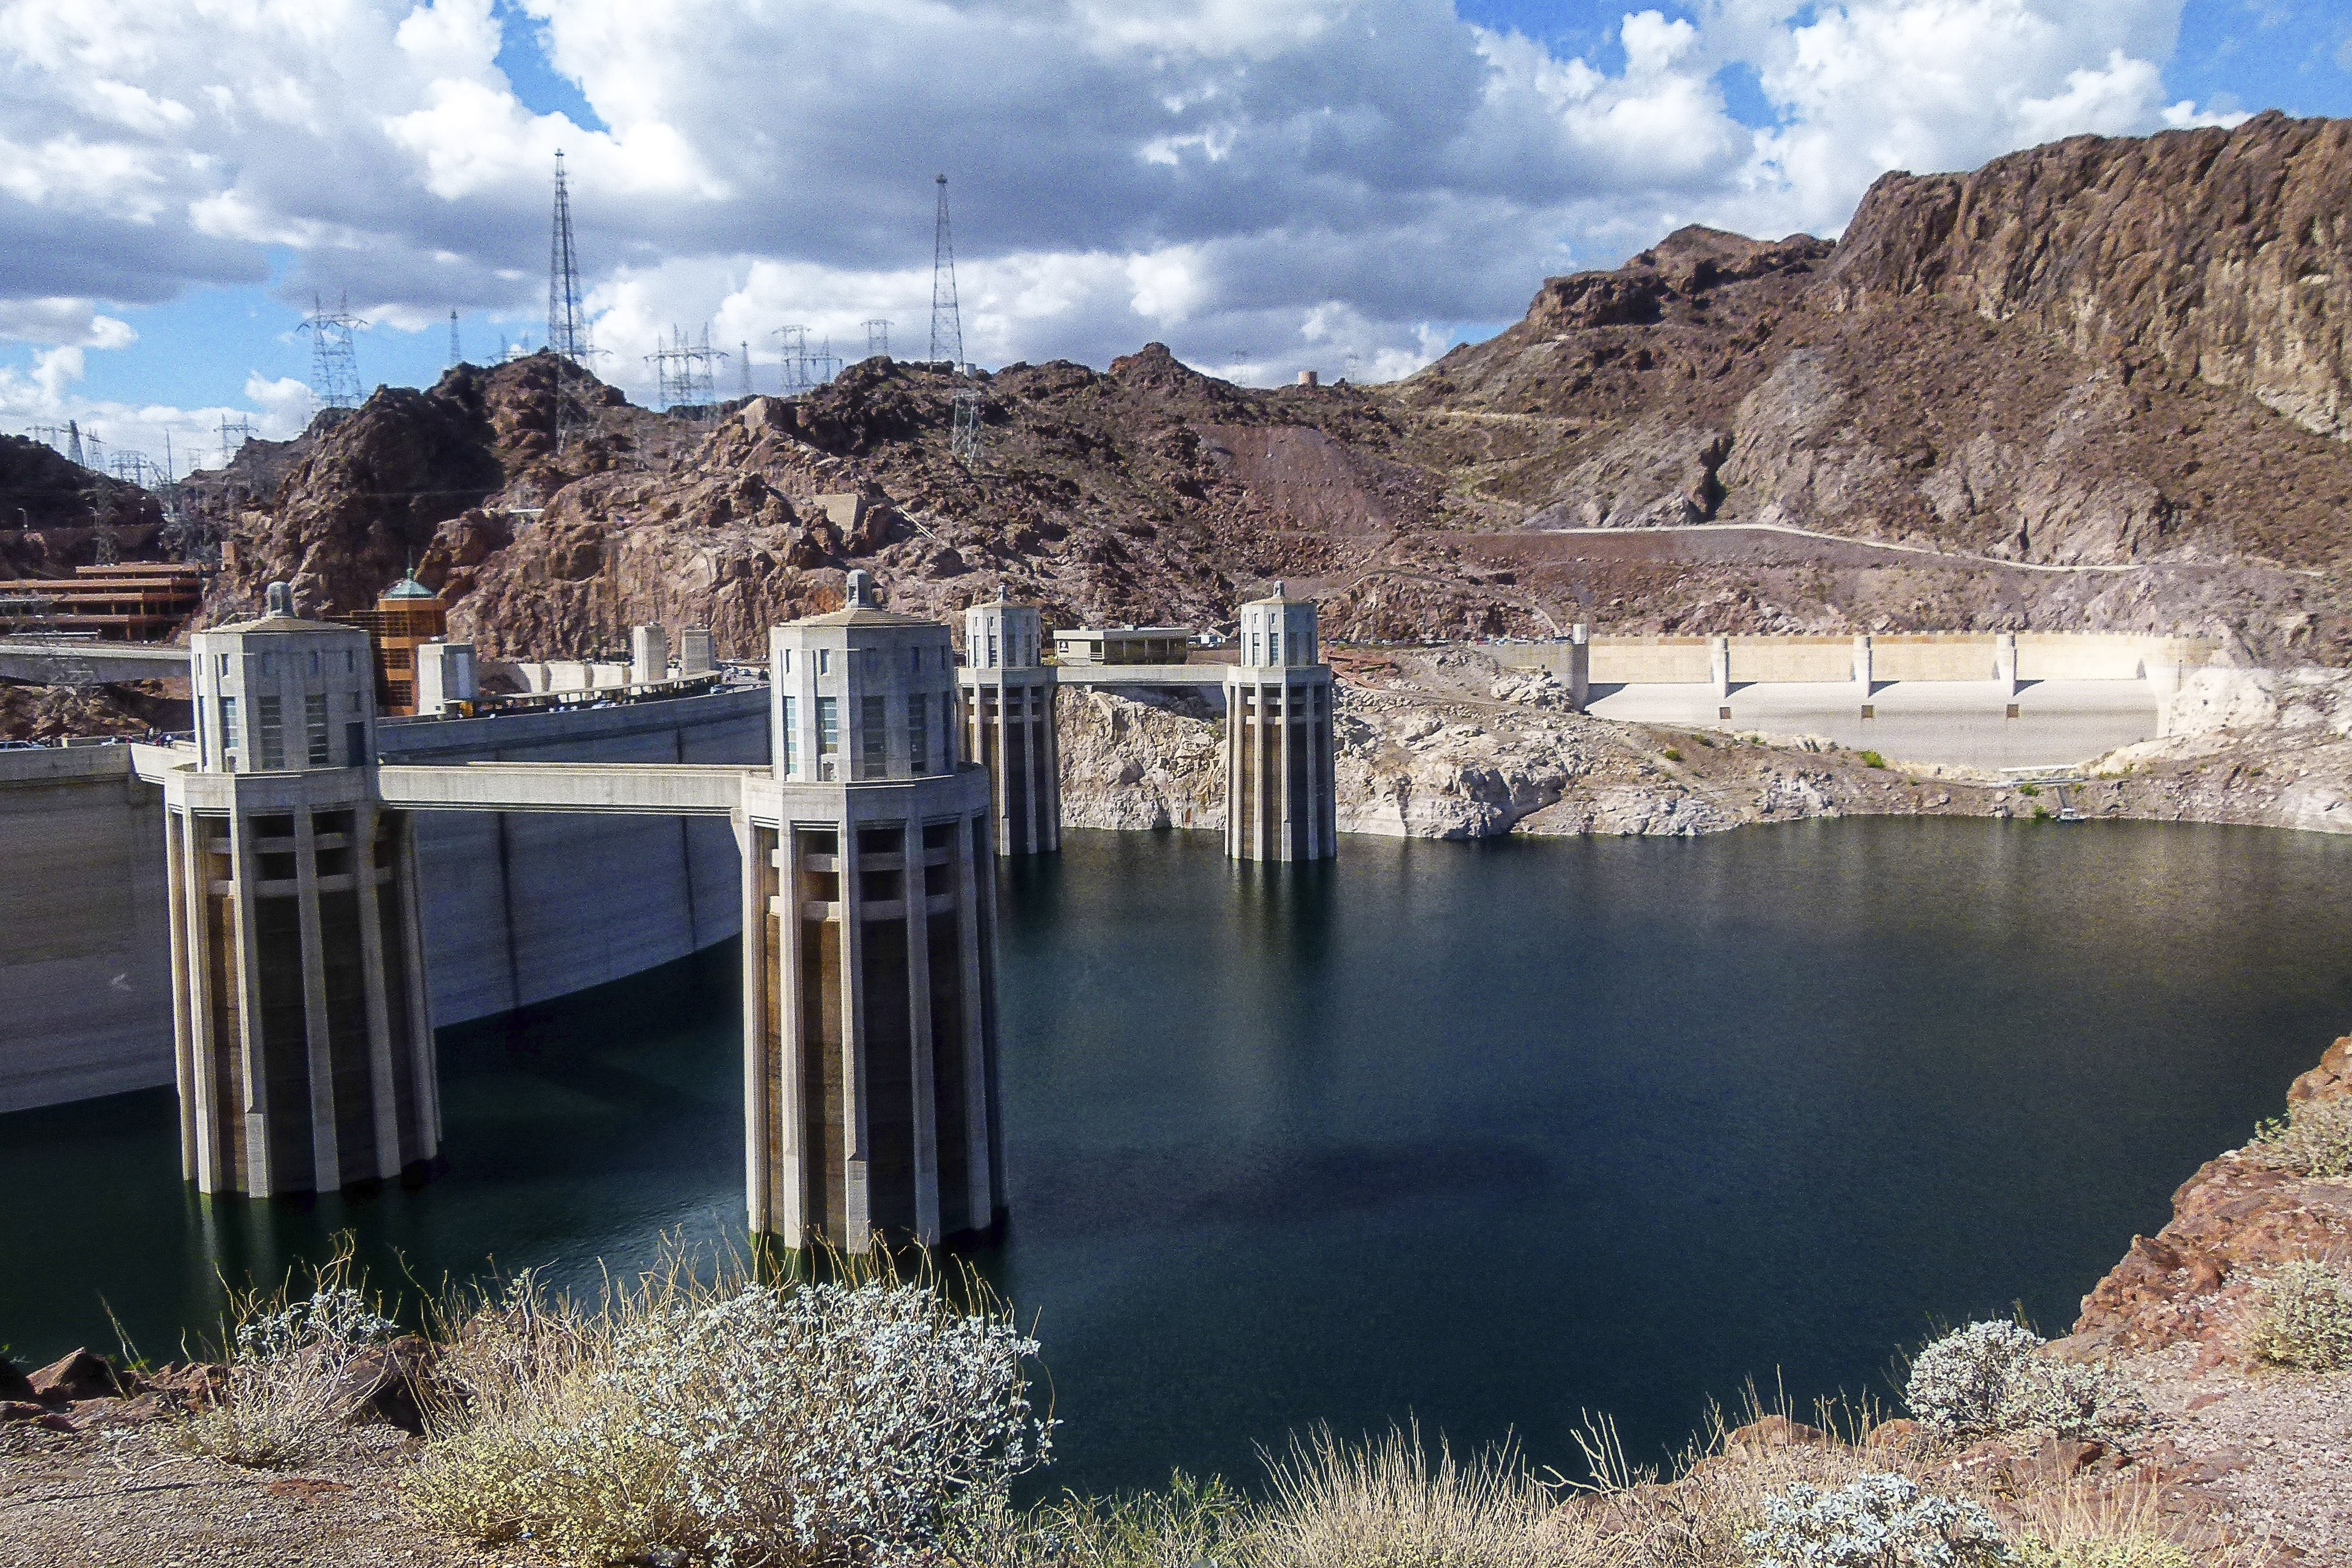
landscape, sea, water, outdoor, mountain, bridge, desert, lake, building, river, reflection, scenery, usa, canyon, dam, reservoir, concrete, waterway, power plant, mountains, infrastructure, tourist attraction, nevada, technical, hoover dam, lake mead, nonbuilding structure, boulder dam, penstock towers